Nishi-Kizu Station

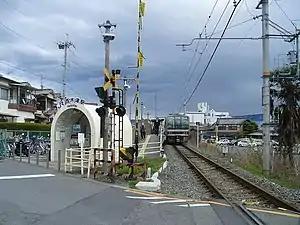
Nishi-Kizu Station, March 2007

is a passenger railway station located in the city of Kizugawa, Kyoto, Japan, operated by the West Japan Railway Company (JR West).